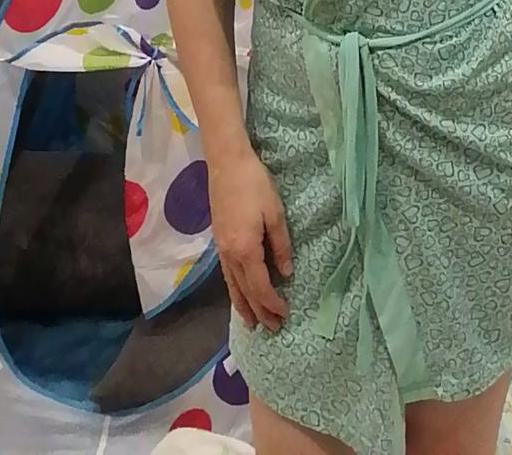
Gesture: no_gesture